Edmund Allen Meredith

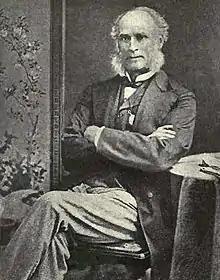
Meredith as president of the Literary and Historical Society of Quebec, 1855

During his tenure at McGill University he joined the civil service and moved with the government to Quebec, becoming Under Secretary of State for Canada in Sir John A. Macdonald's government. When the new capital, Ottawa, was founded in 1865, much to his disappointment, he and the rest of the government were forced to move there, writing "the more I see of Ottawa, the more do I dislike and detest it." He was described as ‘one of the outstanding civil servants of his generation’, even if he was "destined to be a man forever ahead of his time." In 1870, John Young, 1st Baron Lisgar offered to Meredith the Chief-Justiceship of St. Lucia, which he declined.